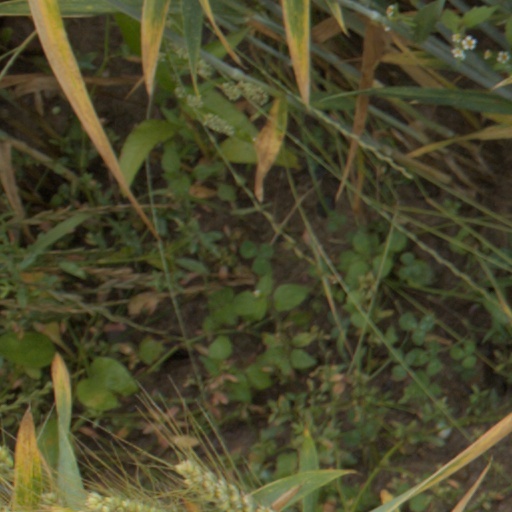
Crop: wheat